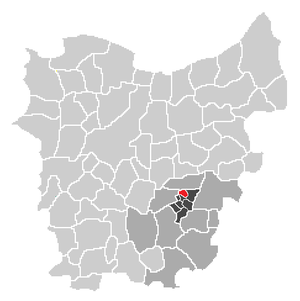
Erondegem est une section de la commune belge d'Erpe-Mere dans le Denderstreek sur le Molenbeek située en Région flamande dans la province de Flandre-Orientale.